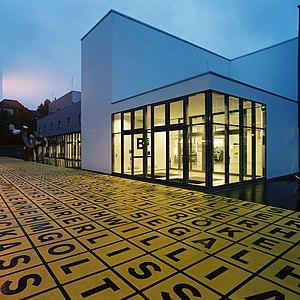
La Galerie berlinoise est un bâtiment d'exposition. Il est situé à Kreuzberg, sur la Alte-Jakob-Strasse.